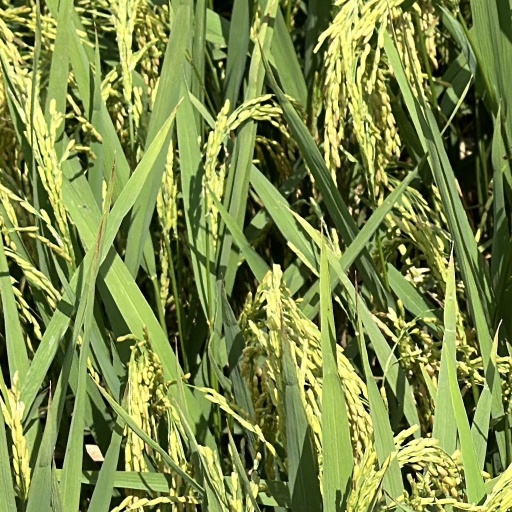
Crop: rice